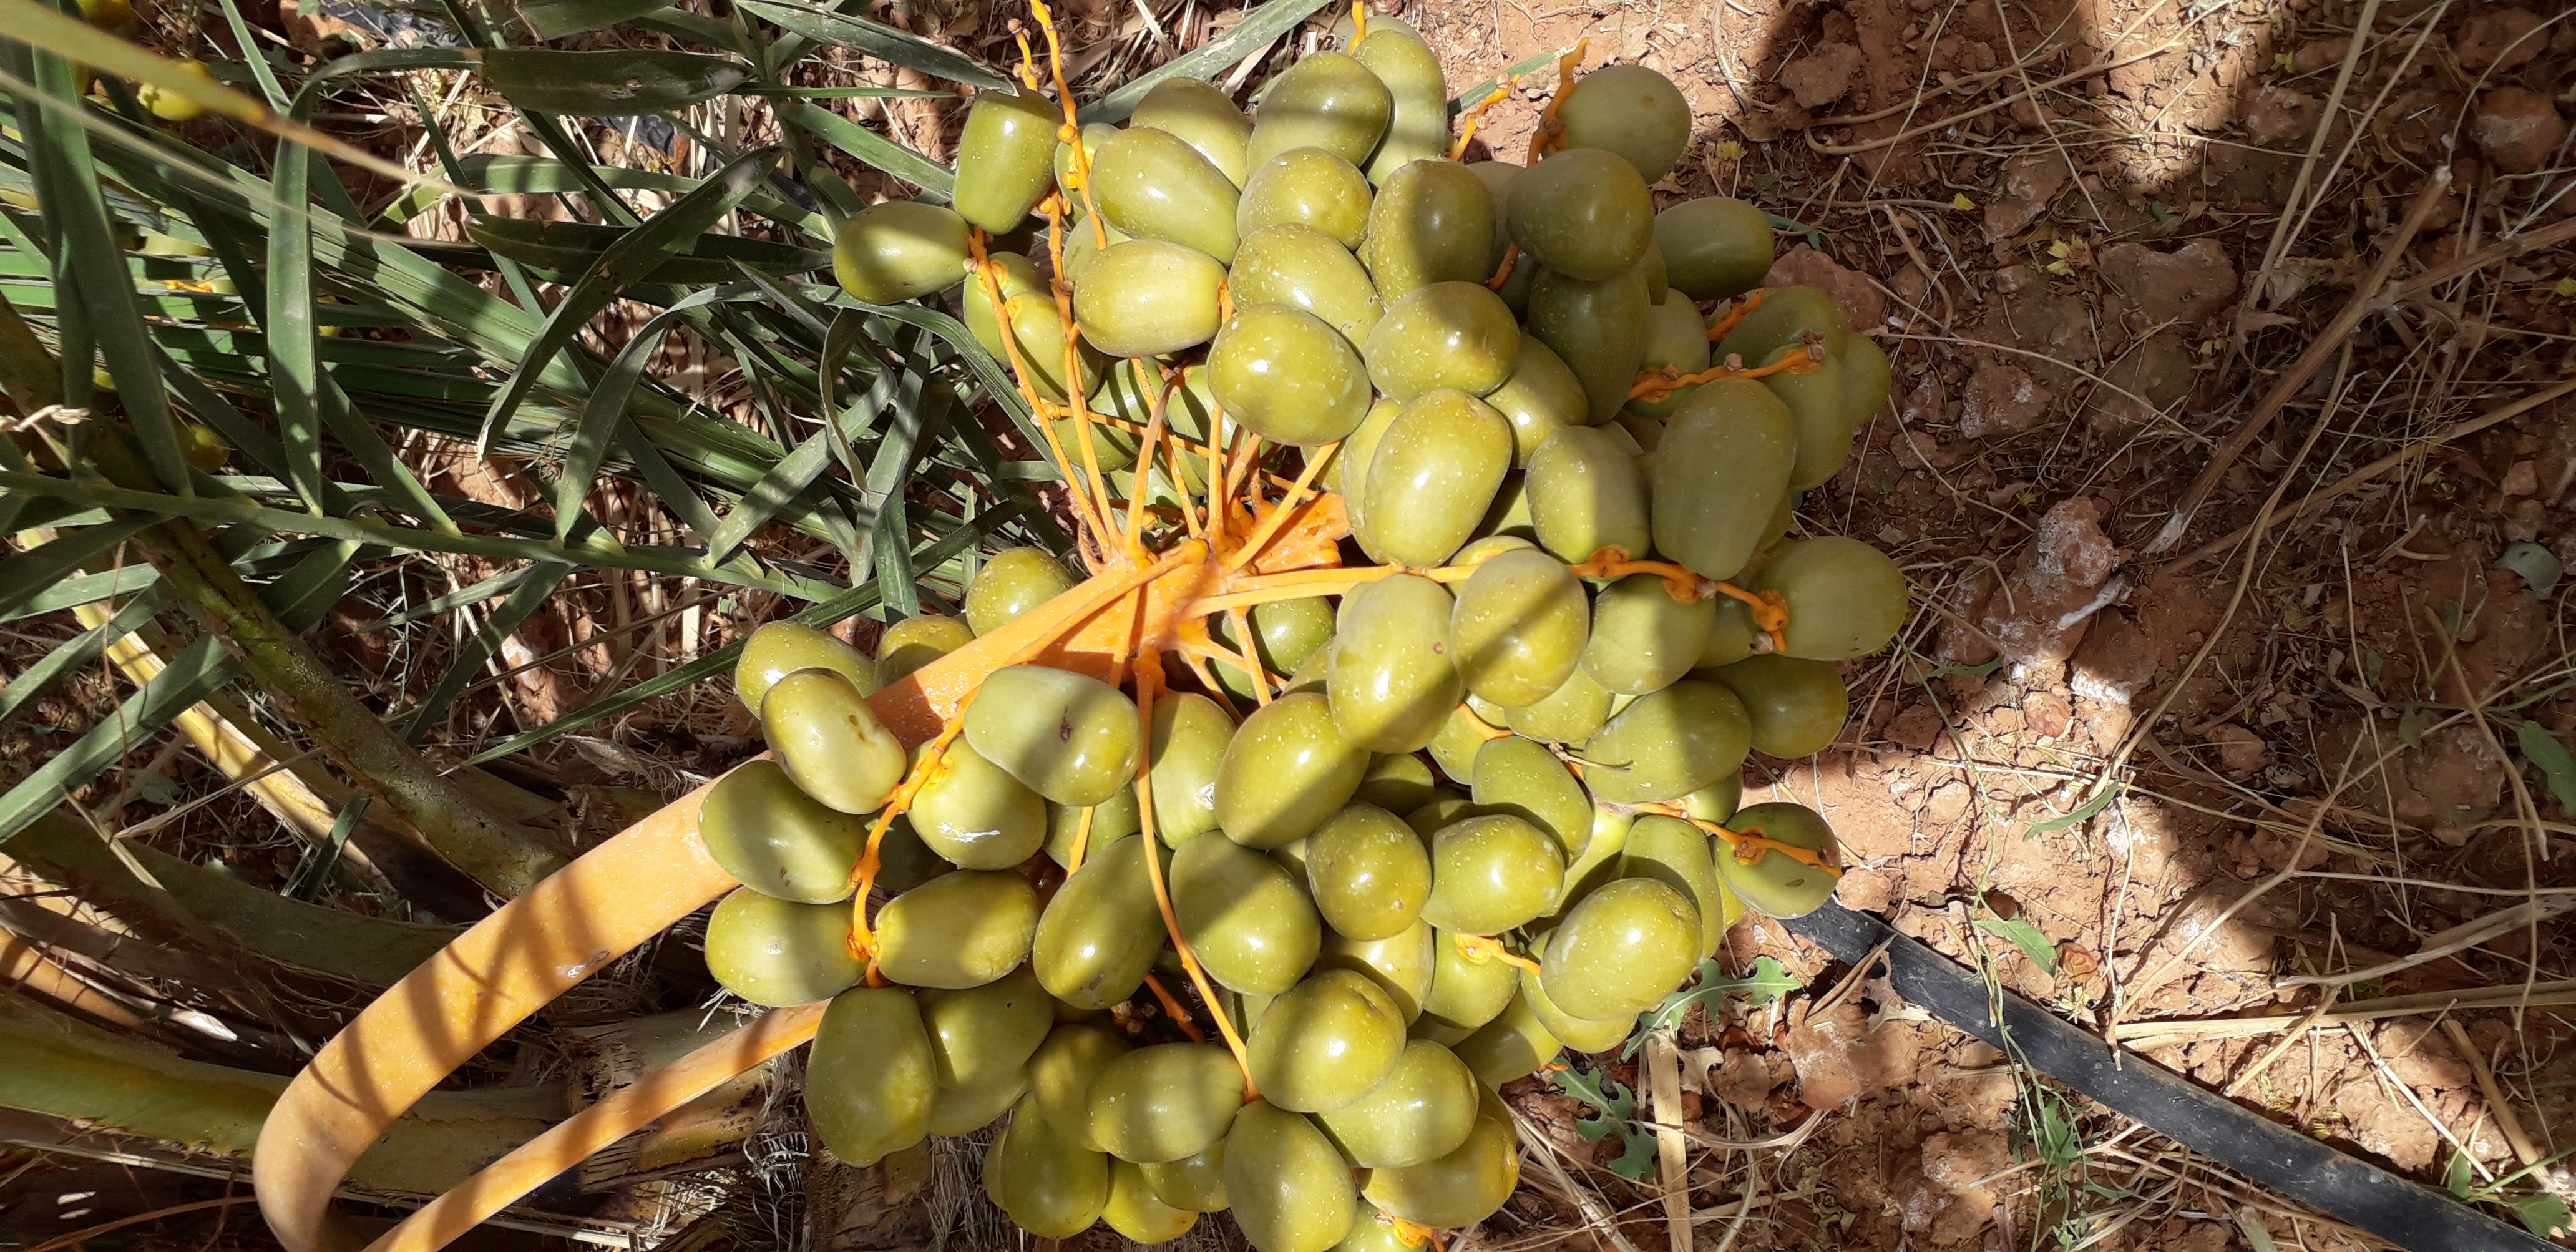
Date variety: Boufagous